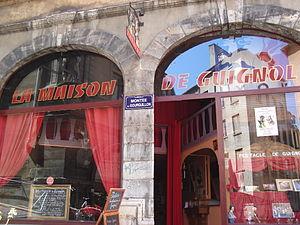
La maison de guignol, place de la Trinité, Lyon.
La place de la Trinité est une place du 5ᵉ arrondissement de Lyon, dans le Vieux Lyon.
Guignol est une marionnette à gaine française créée à Lyon vers 1808 par Laurent Mourguet. Le terme désigne également par métonymie le théâtre de marionnettes comique dont Guignol est le personnage principal, formant avec Gnafron et Madelon le trio récurrent des pièces du répertoire classique.
Le Vieux Lyon est le quartier médiéval et Renaissance de Lyon. Il est situé en bordure de Saône, au pied de la colline de Fourvière en rive droite de la Saône. C'est l'un des quartiers les plus vastes concernant cette période médiévale et Renaissance qui est encore resté intact jusqu'à nos jours.